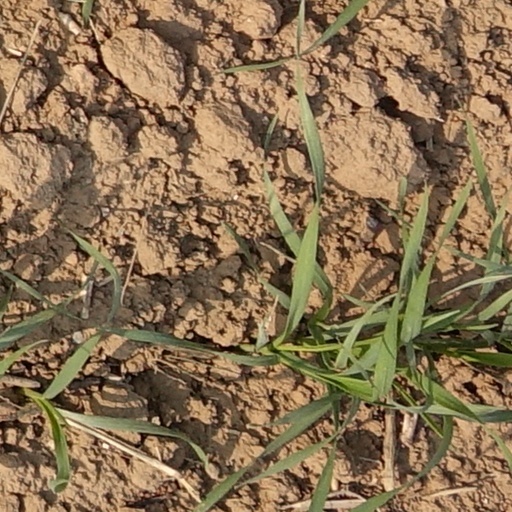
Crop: wheat